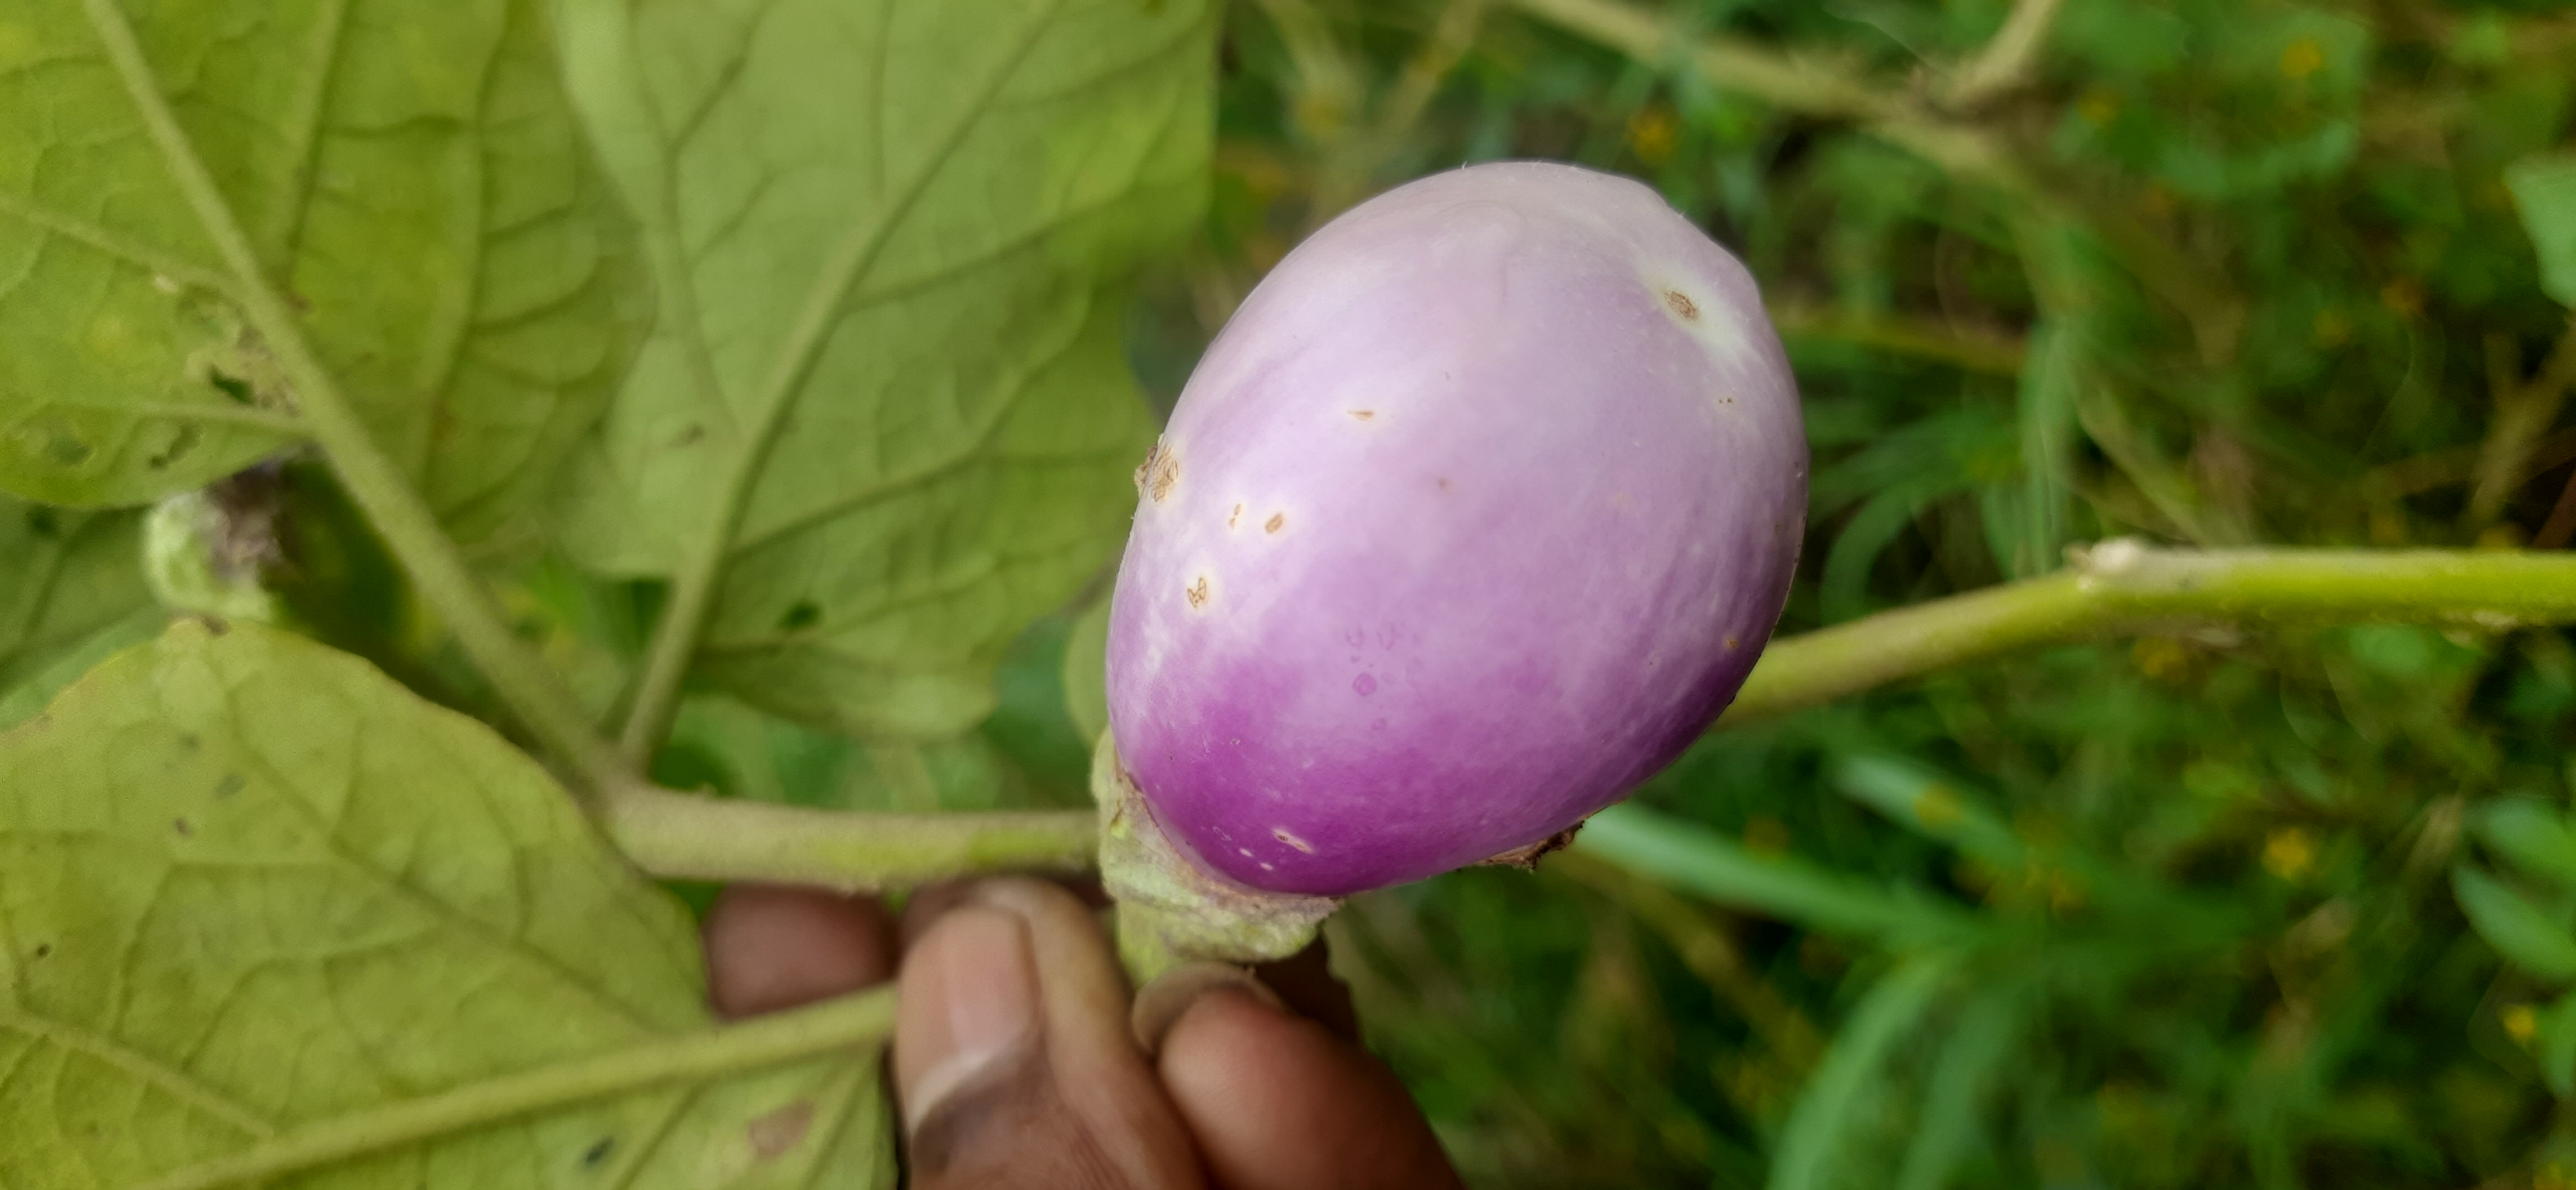
Label: Healty Brinjal